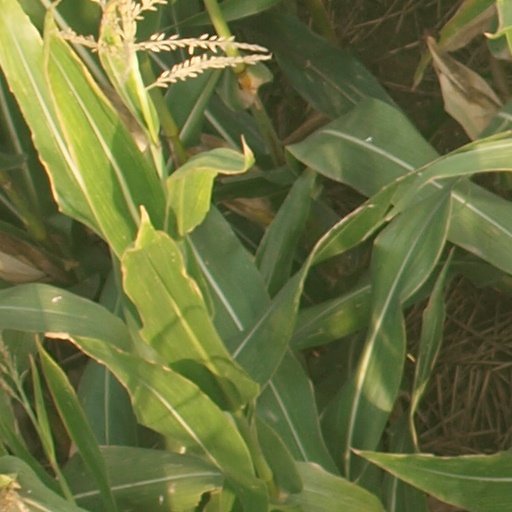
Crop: maize; corn